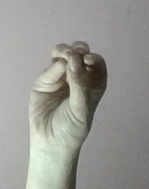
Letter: ha